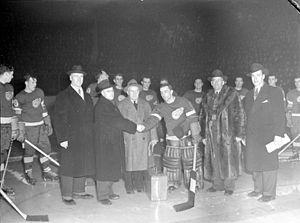
Le notaire Beauchesne d'Asbestos remet une valise à Connie Dion, gardien de but des Red Wings de Détroit. Les joueurs des Red Wings et des dignitaires sont aussi sur la glace. Cette présentation est faite lors d'un match de hockey opposant le Canadien de Montréal aux Red Wings de Détroit.